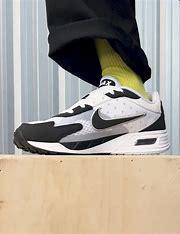
Brand: Nike
Model: Air Max Solo